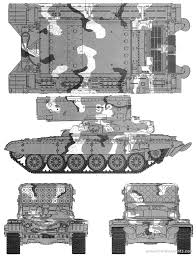
Label: Self Propelled Artillery